Emilio Hector Rodriguez

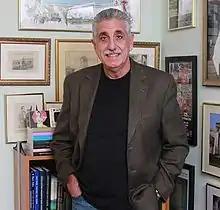

Emilio Hector Rodriguez (born September 26, 1950, in Sancti Spíritus, Cuba) is a Cuban-American artist. His current work is abstract painting and fine art photography. He resides in Miami, Florida, USA. Rodríguez was born in the colonial village of Sancti Spíritus, Cuba, in 1950. His family moved to La Habana in 1953. He started drawing and experimenting with oil paint and tempera at the age of 12. While a student at the Instituto Pre-Universitario de Marianao (Marianao Senior High School), he participated in several workshops sponsored by San Alejandro Arts Academy.